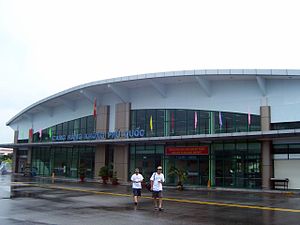
Phu Quoc Lufthavn
Phu Quoc Lufthavn ligger på Phu Quoc, Kien Giang, Vietnam.